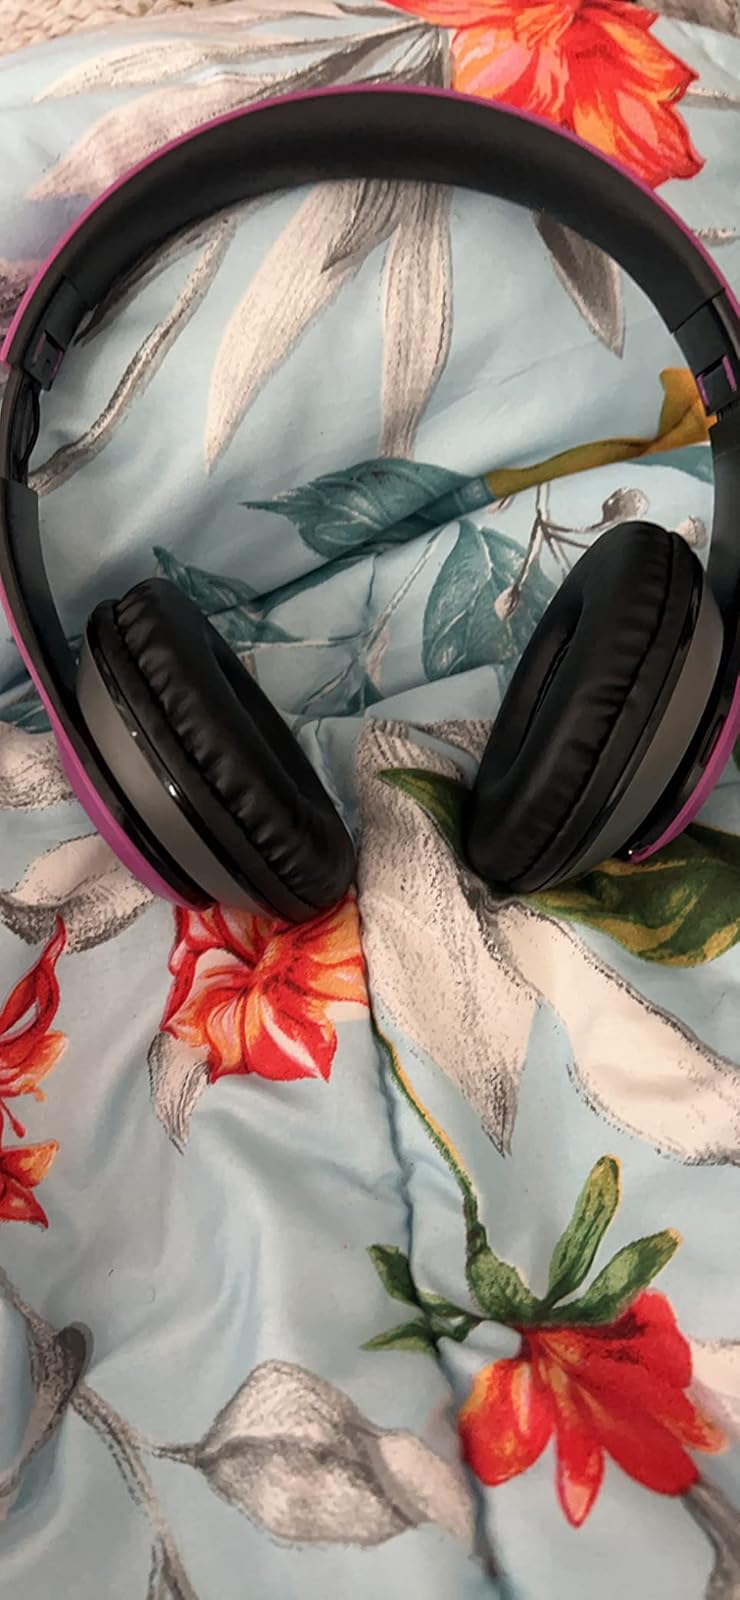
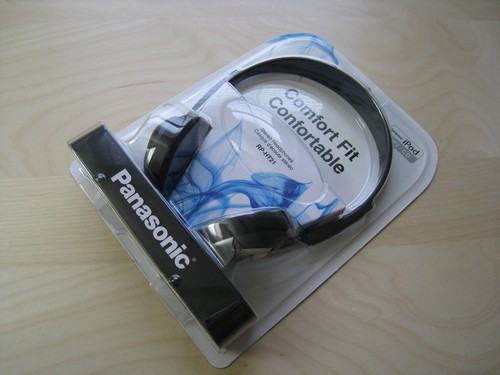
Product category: headphones
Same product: no